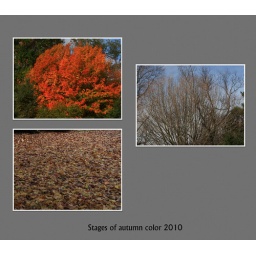
Stages in the color of our Sugar Maple tree over a month from the beauty of October to the bare tree in November.